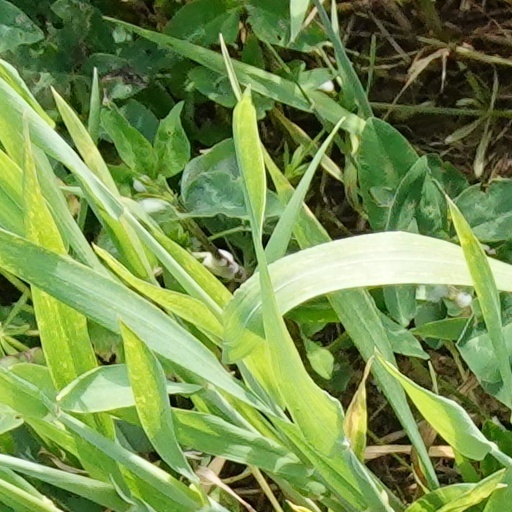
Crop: wheat